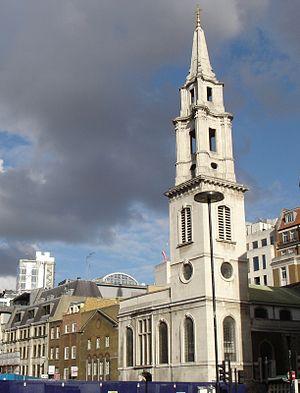
L'église St-Vedast alias Foster, appelée aussi St Vedast Foster Lane, est une église anglicane, située Foster Lane, dans la Cité de Londres.